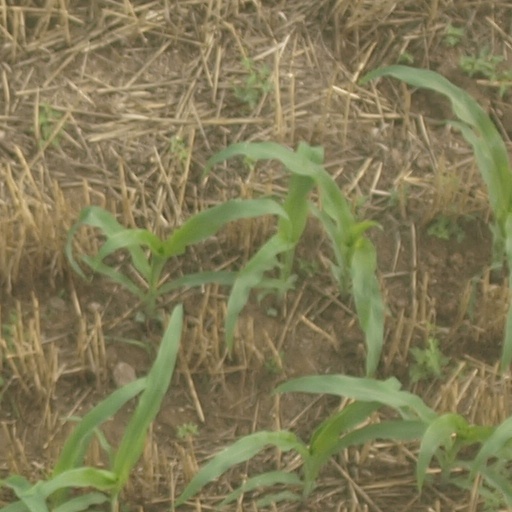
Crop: maize; corn